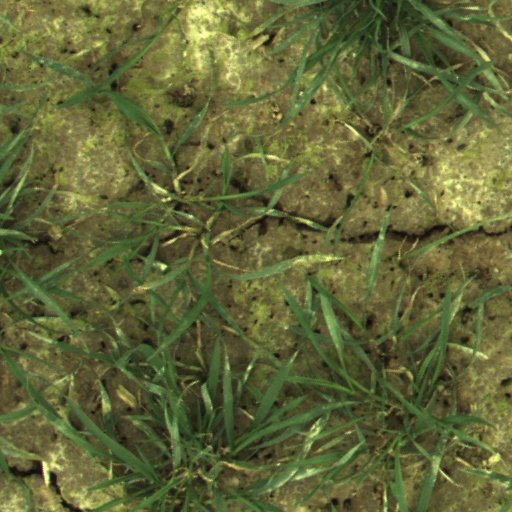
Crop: wheat